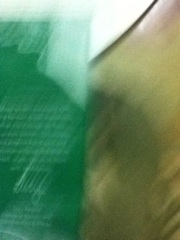Question: What kind of dog food is this please?
Answer: unanswerable